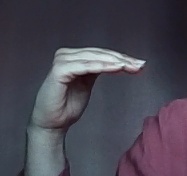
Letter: haa